Sky position (RA, Dec in degrees): 229.858, 5.0
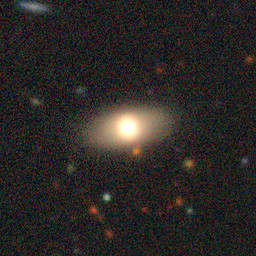
Galaxy morphology: In-between Round Smooth Galaxies